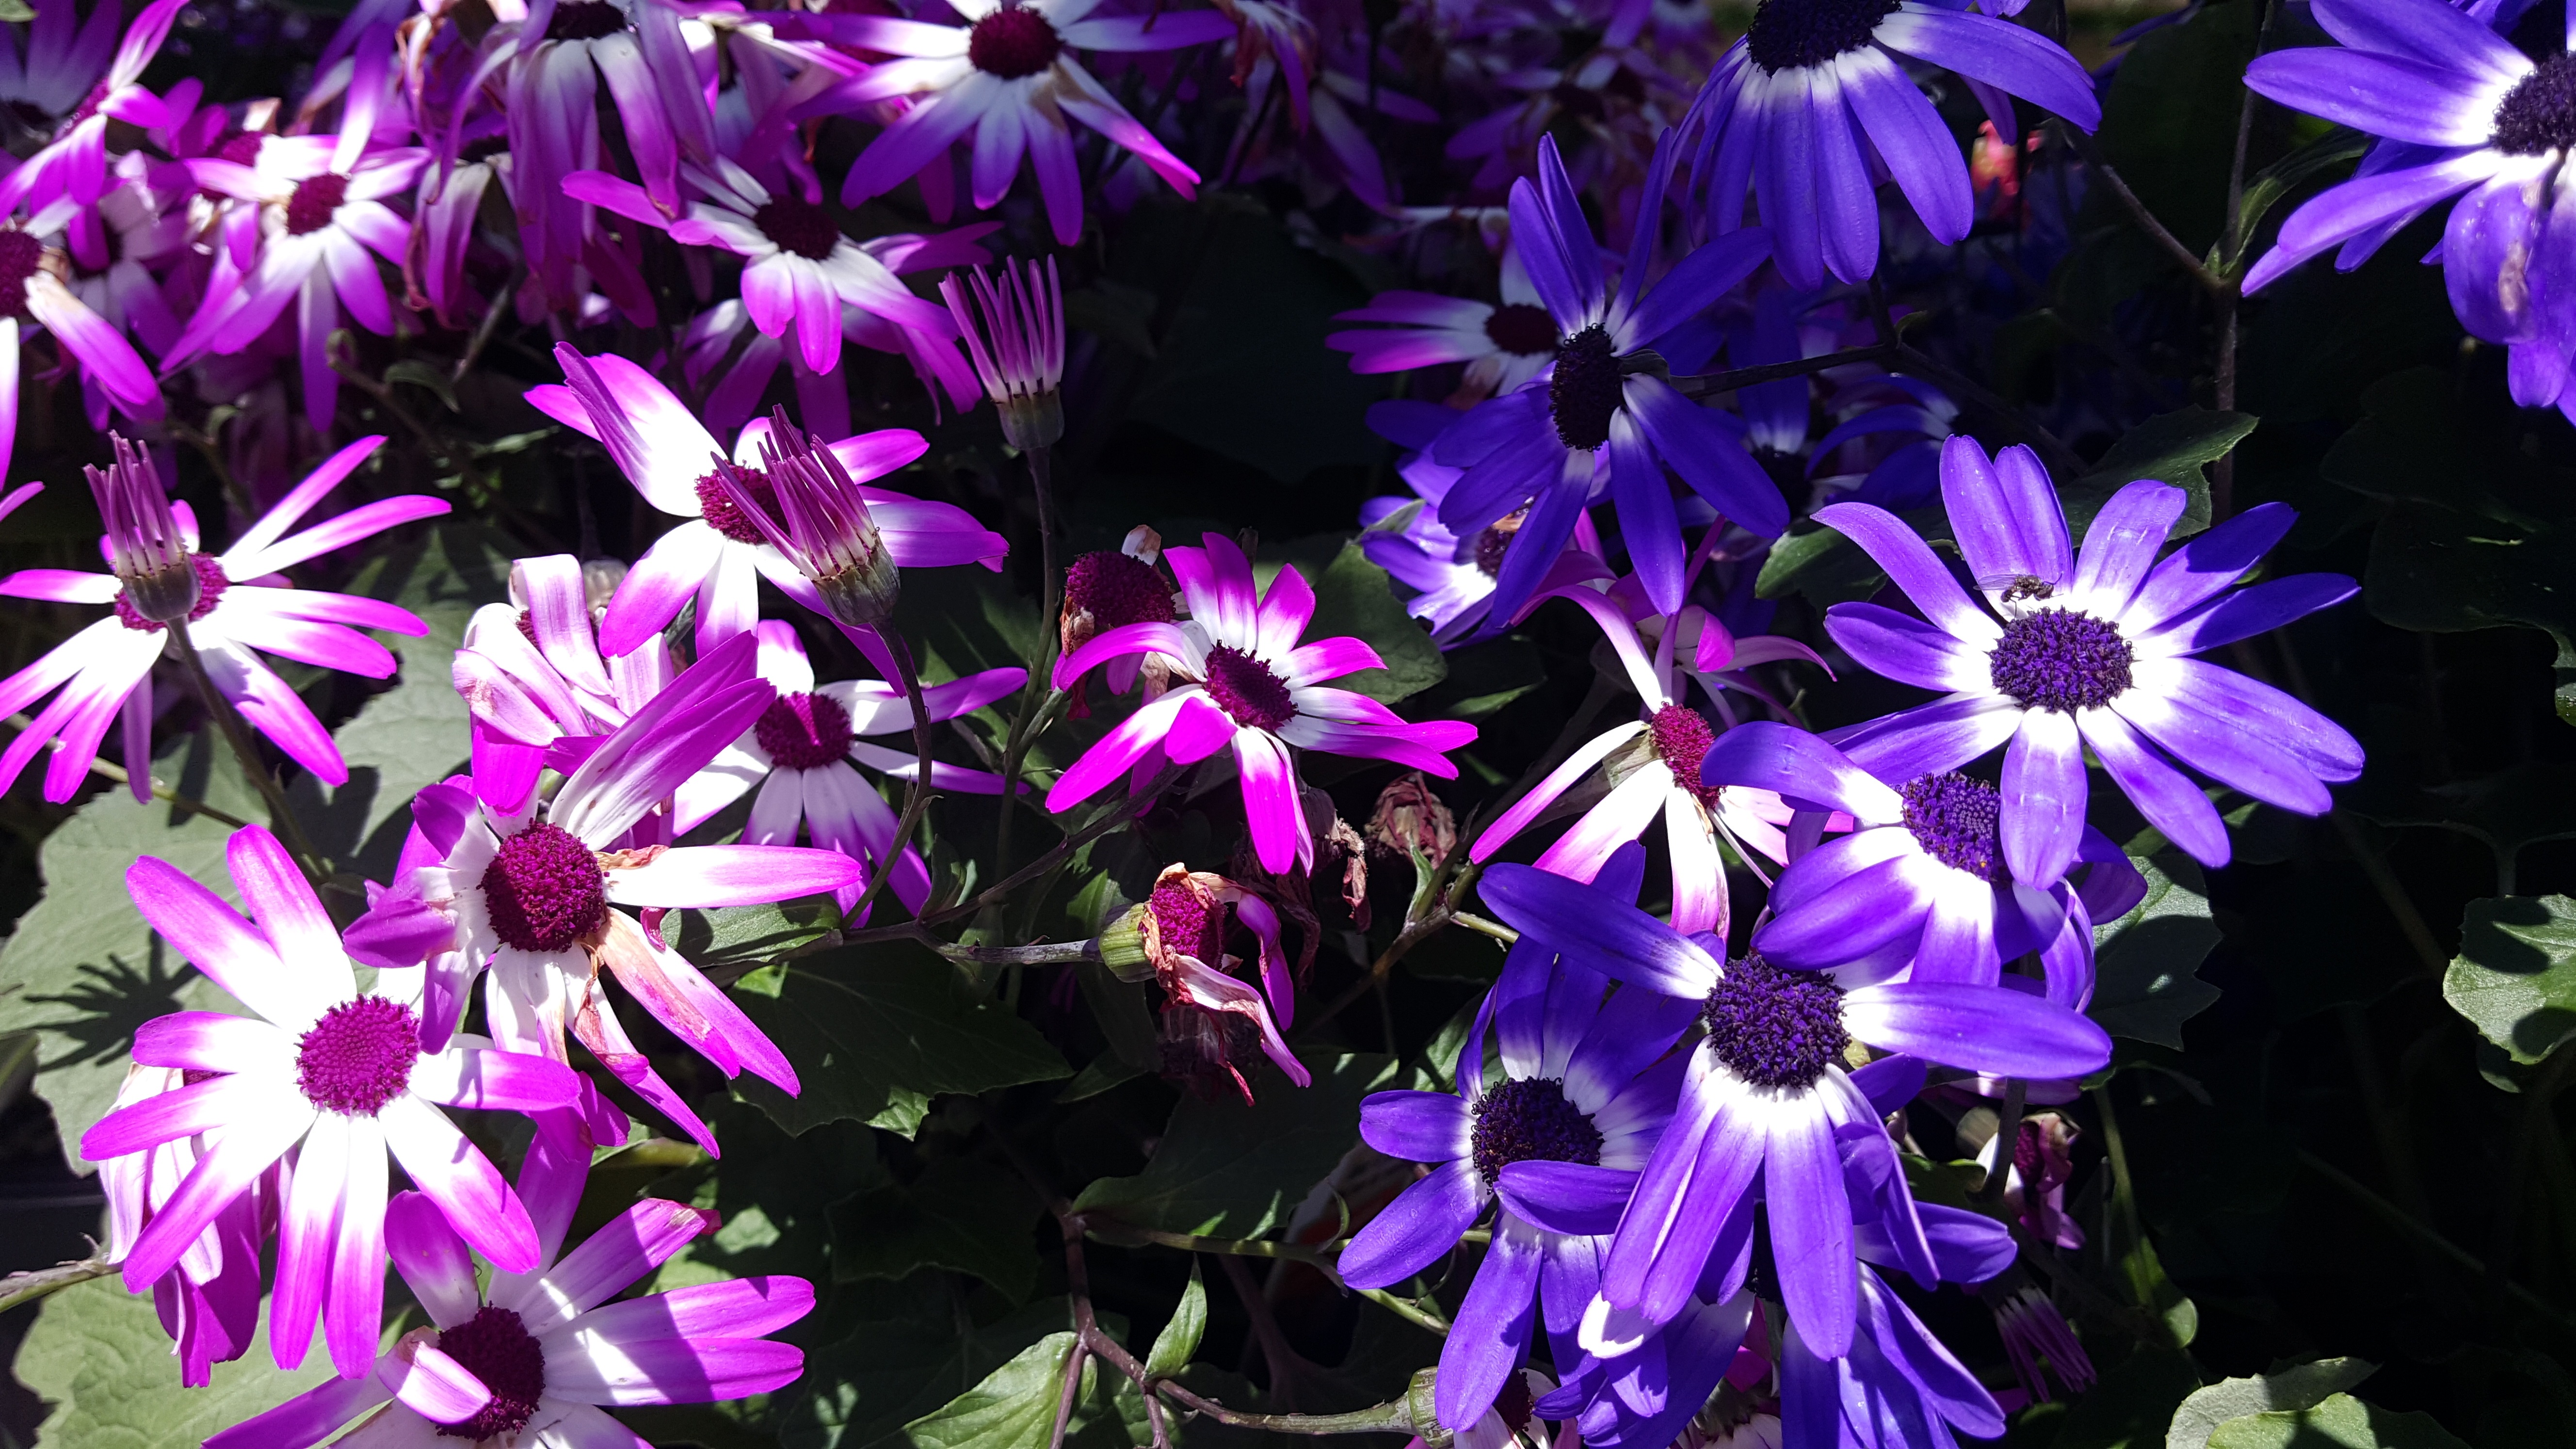
plant, wheel, flower, purple, petal, spring, botany, garden, flora, wildflower, flowers, beauty, handsomely, flowering plant, bellflower family, annual plant, land plant